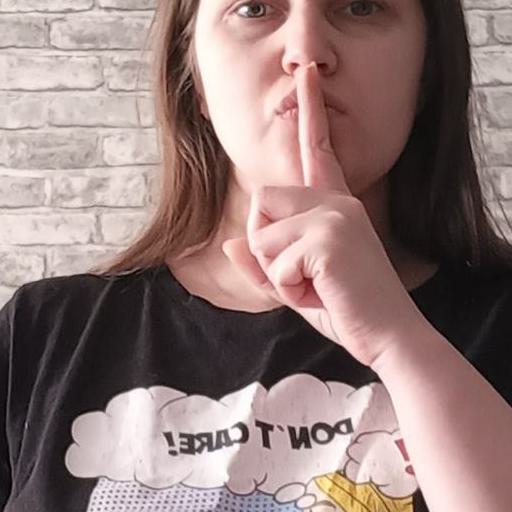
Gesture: mute